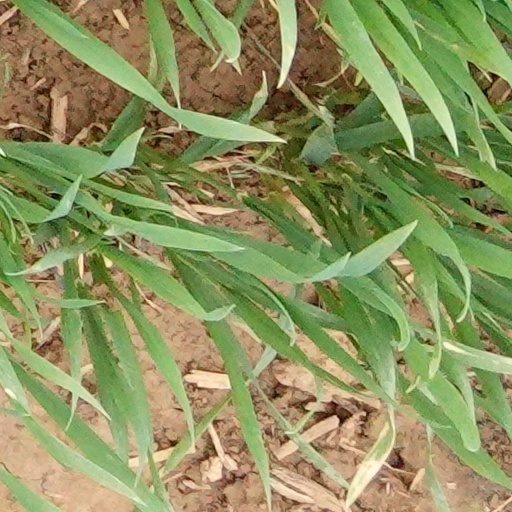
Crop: wheat